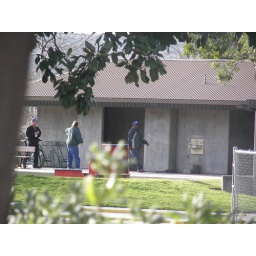
NY Jets is also a dealer/distributor, I'm not sure, he's always in that red truck and hanging around.